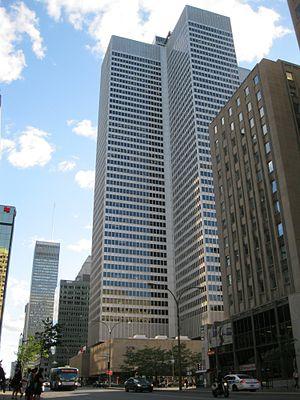
Place Ville Marie, Montréal